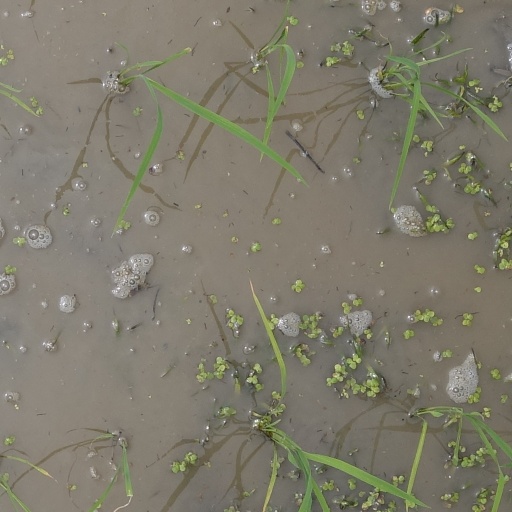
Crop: rice